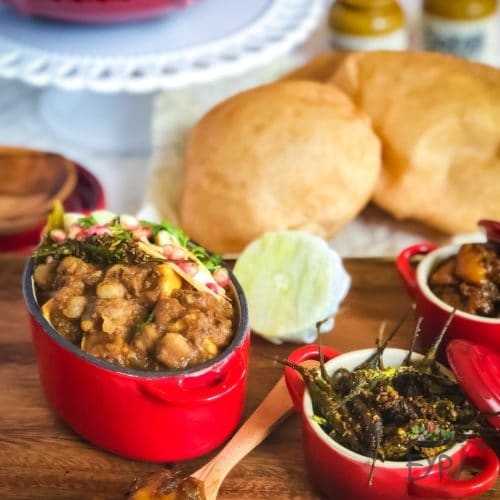
Dish: chole_bhature